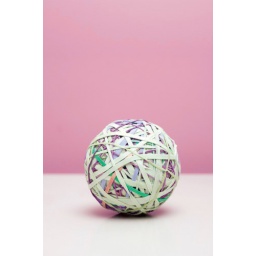
rubber band ball against mauve colored wall background